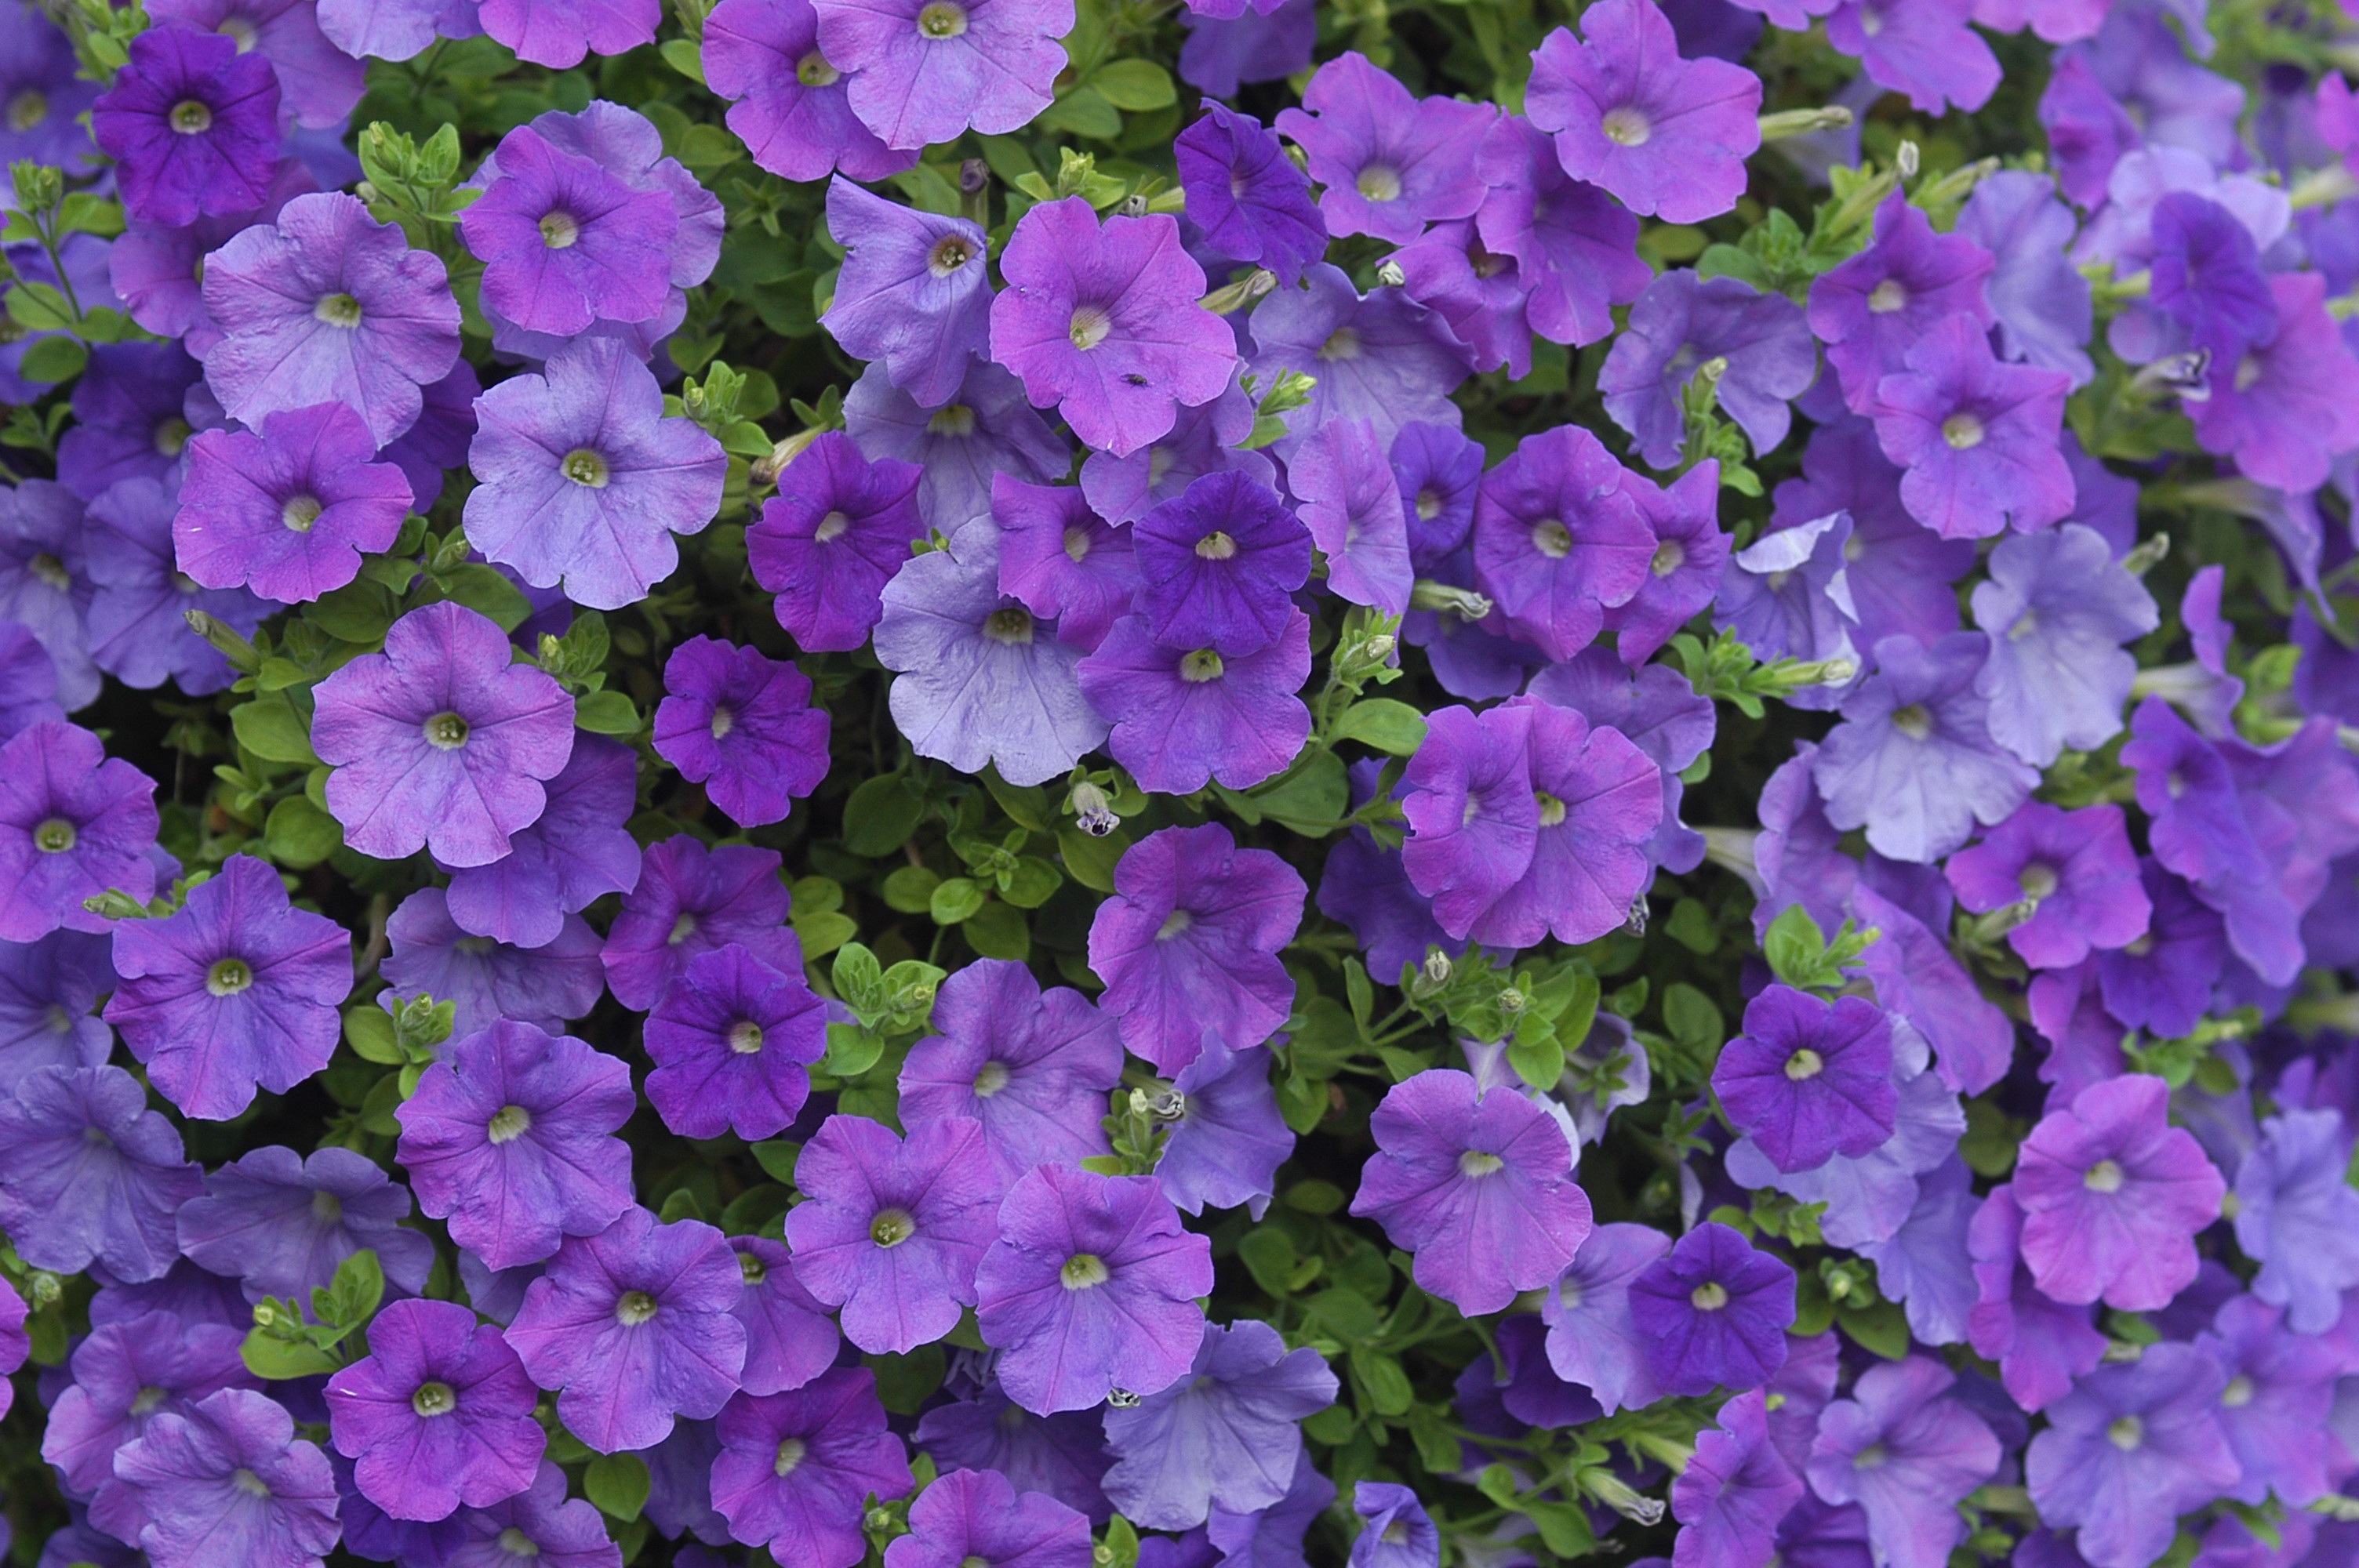
plant, flower, purple, hanging, petunia, flowering plant, bellflower family, aubretia, annual plant, land plant, mustard and cabbage family, dame's rocket